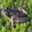
Label: frog